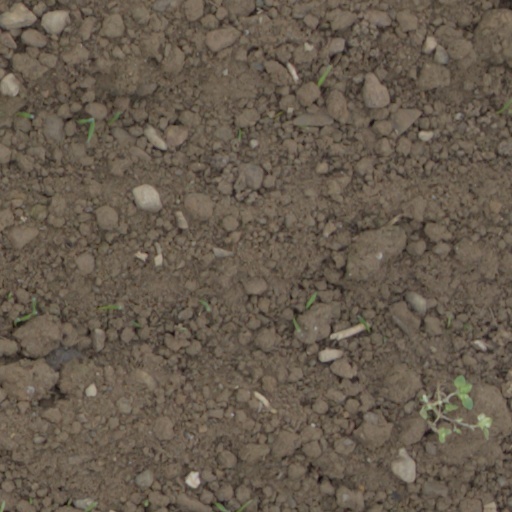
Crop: wheat